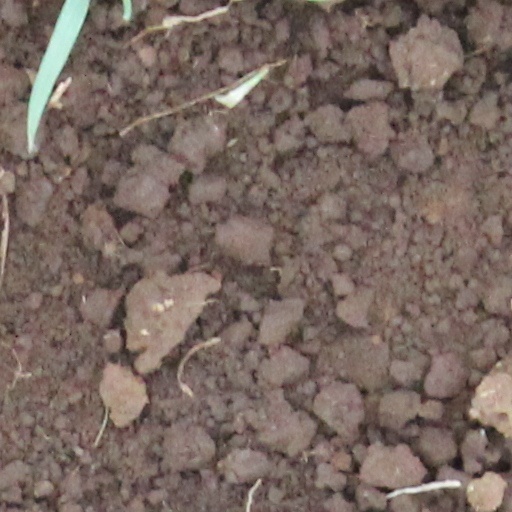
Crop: wheat